Zlaté Piesky

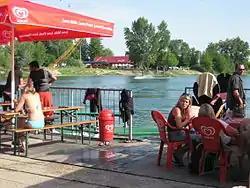
Zlaté Piesky in summer 2009

Zlaté Piesky (literally "Golden Sands") is a lake and a summer resort in northeastern Bratislava, Slovakia, near the D1 motorway.